Sahel

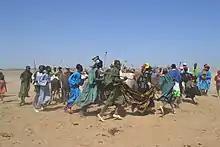
Fulani herders in Mali

Traditionally, most of the people in the Sahel have been semi-nomads, farming and raising livestock in a system of transhumance. The difference between the dry north with higher levels of soil nutrients and the wetter south with more vegetation is exploited by having the herds graze on high-quality feed in the north during the wet season, and trek several hundred kilometers to the south to graze on more abundant, but less nutritious, feed during the dry period.